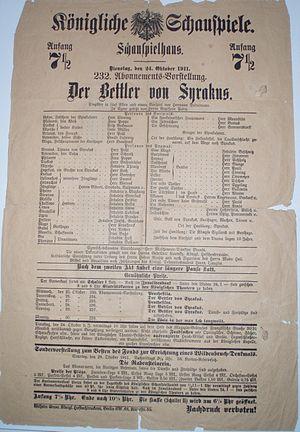
Hermann Sudermann, né le 30 septembre 1857 à Matzicken, arrondissement d'Heydekrug, Prusse-Orientale et mort le 21 novembre 1928 à Berlin, est un écrivain et dramaturge allemand.